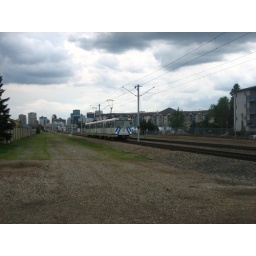
1009 leads 1006 in a two car train heading to Clareview just south of 115 Ave.